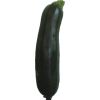
Label: dark_zucchini